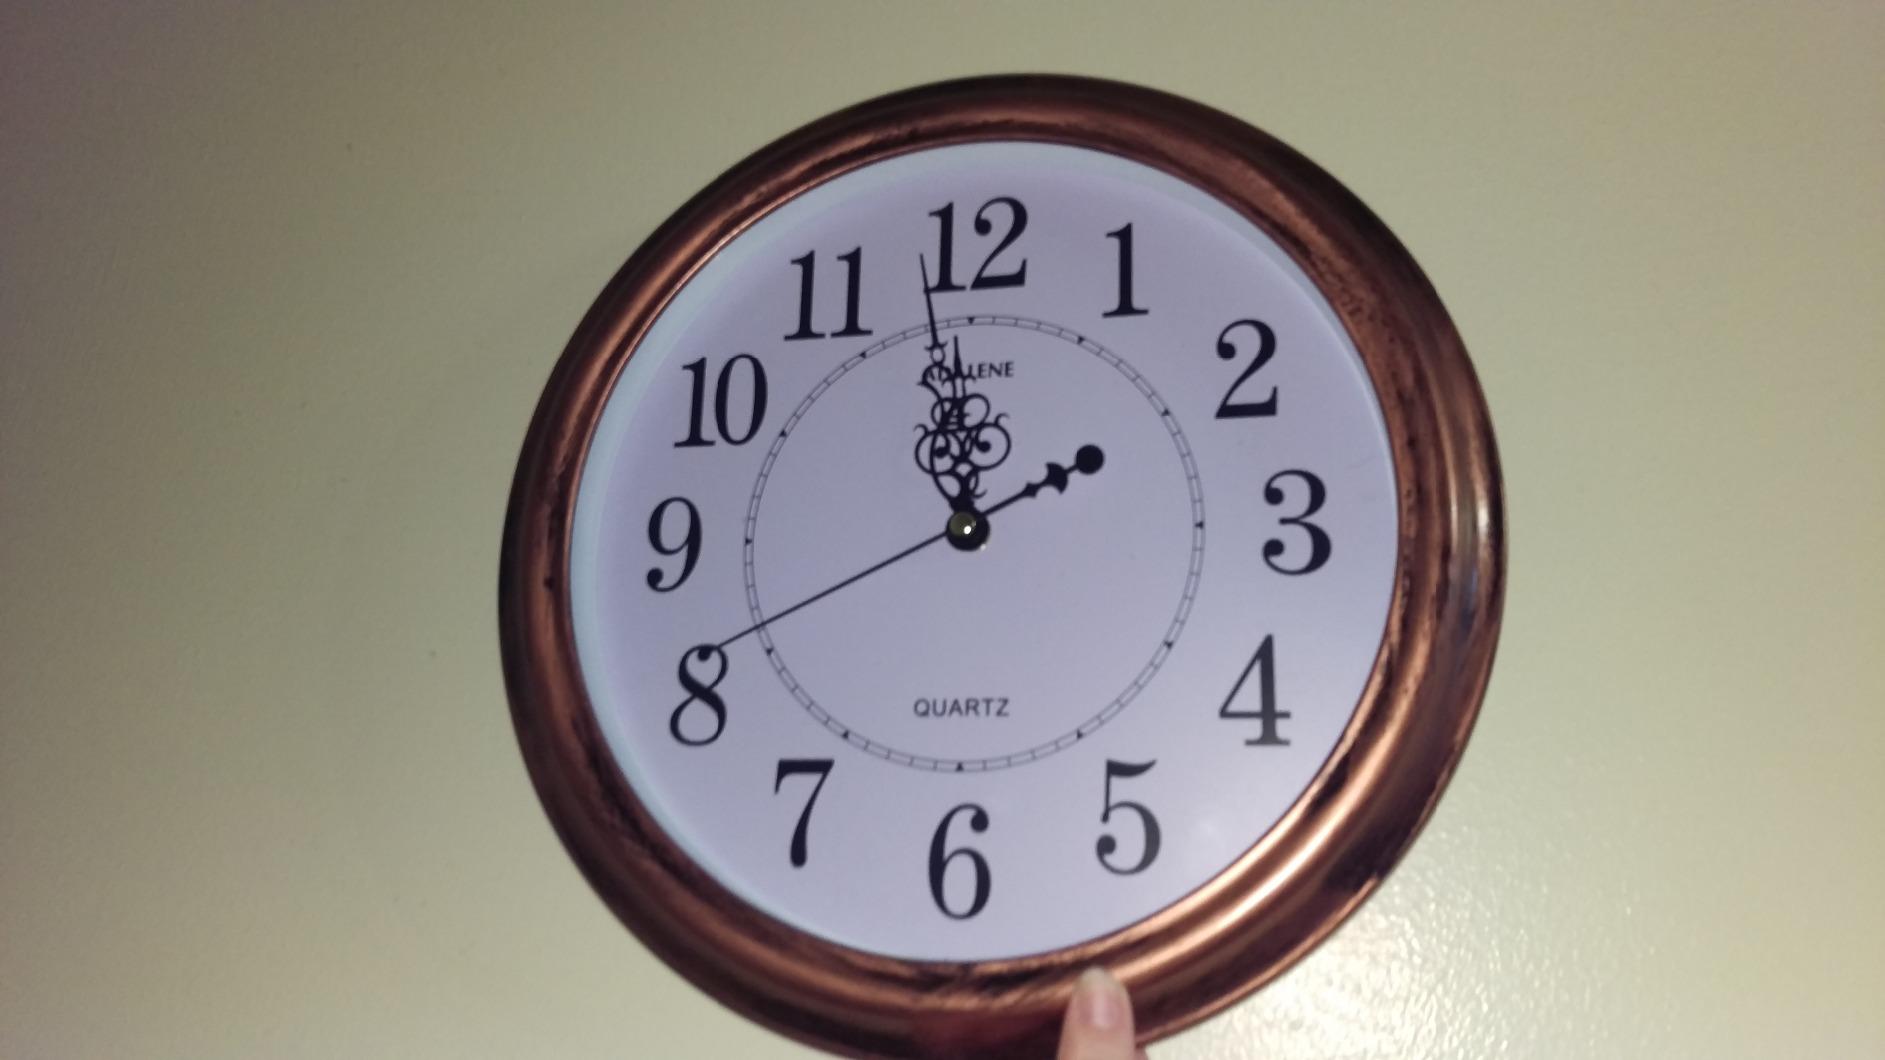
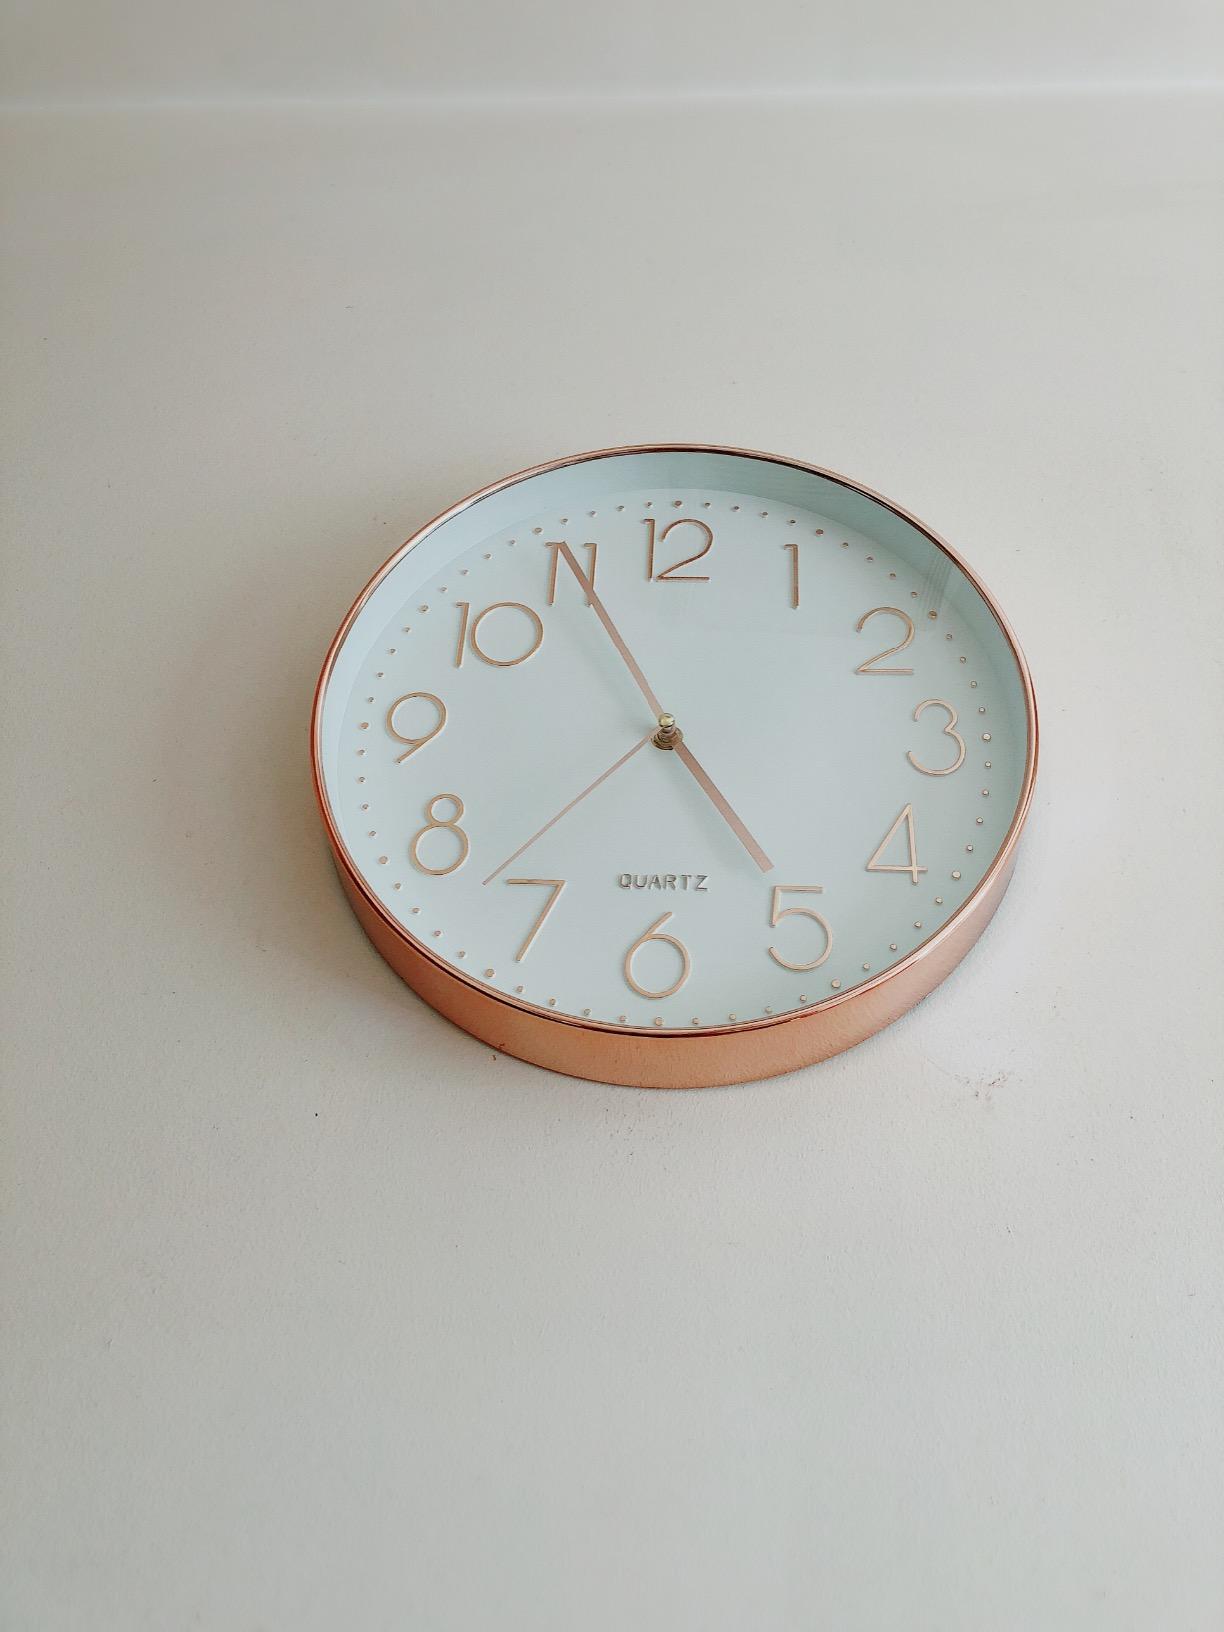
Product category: clock
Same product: no